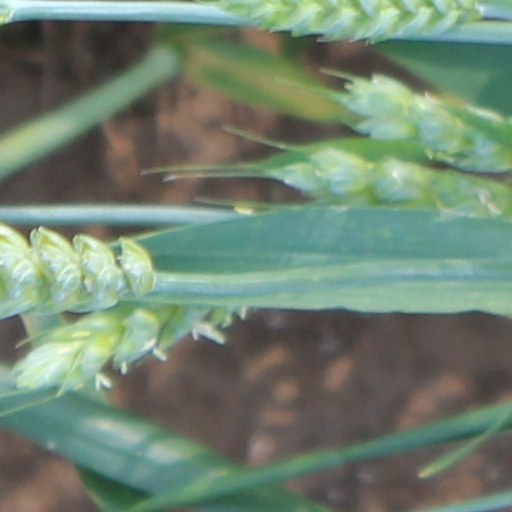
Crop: wheat